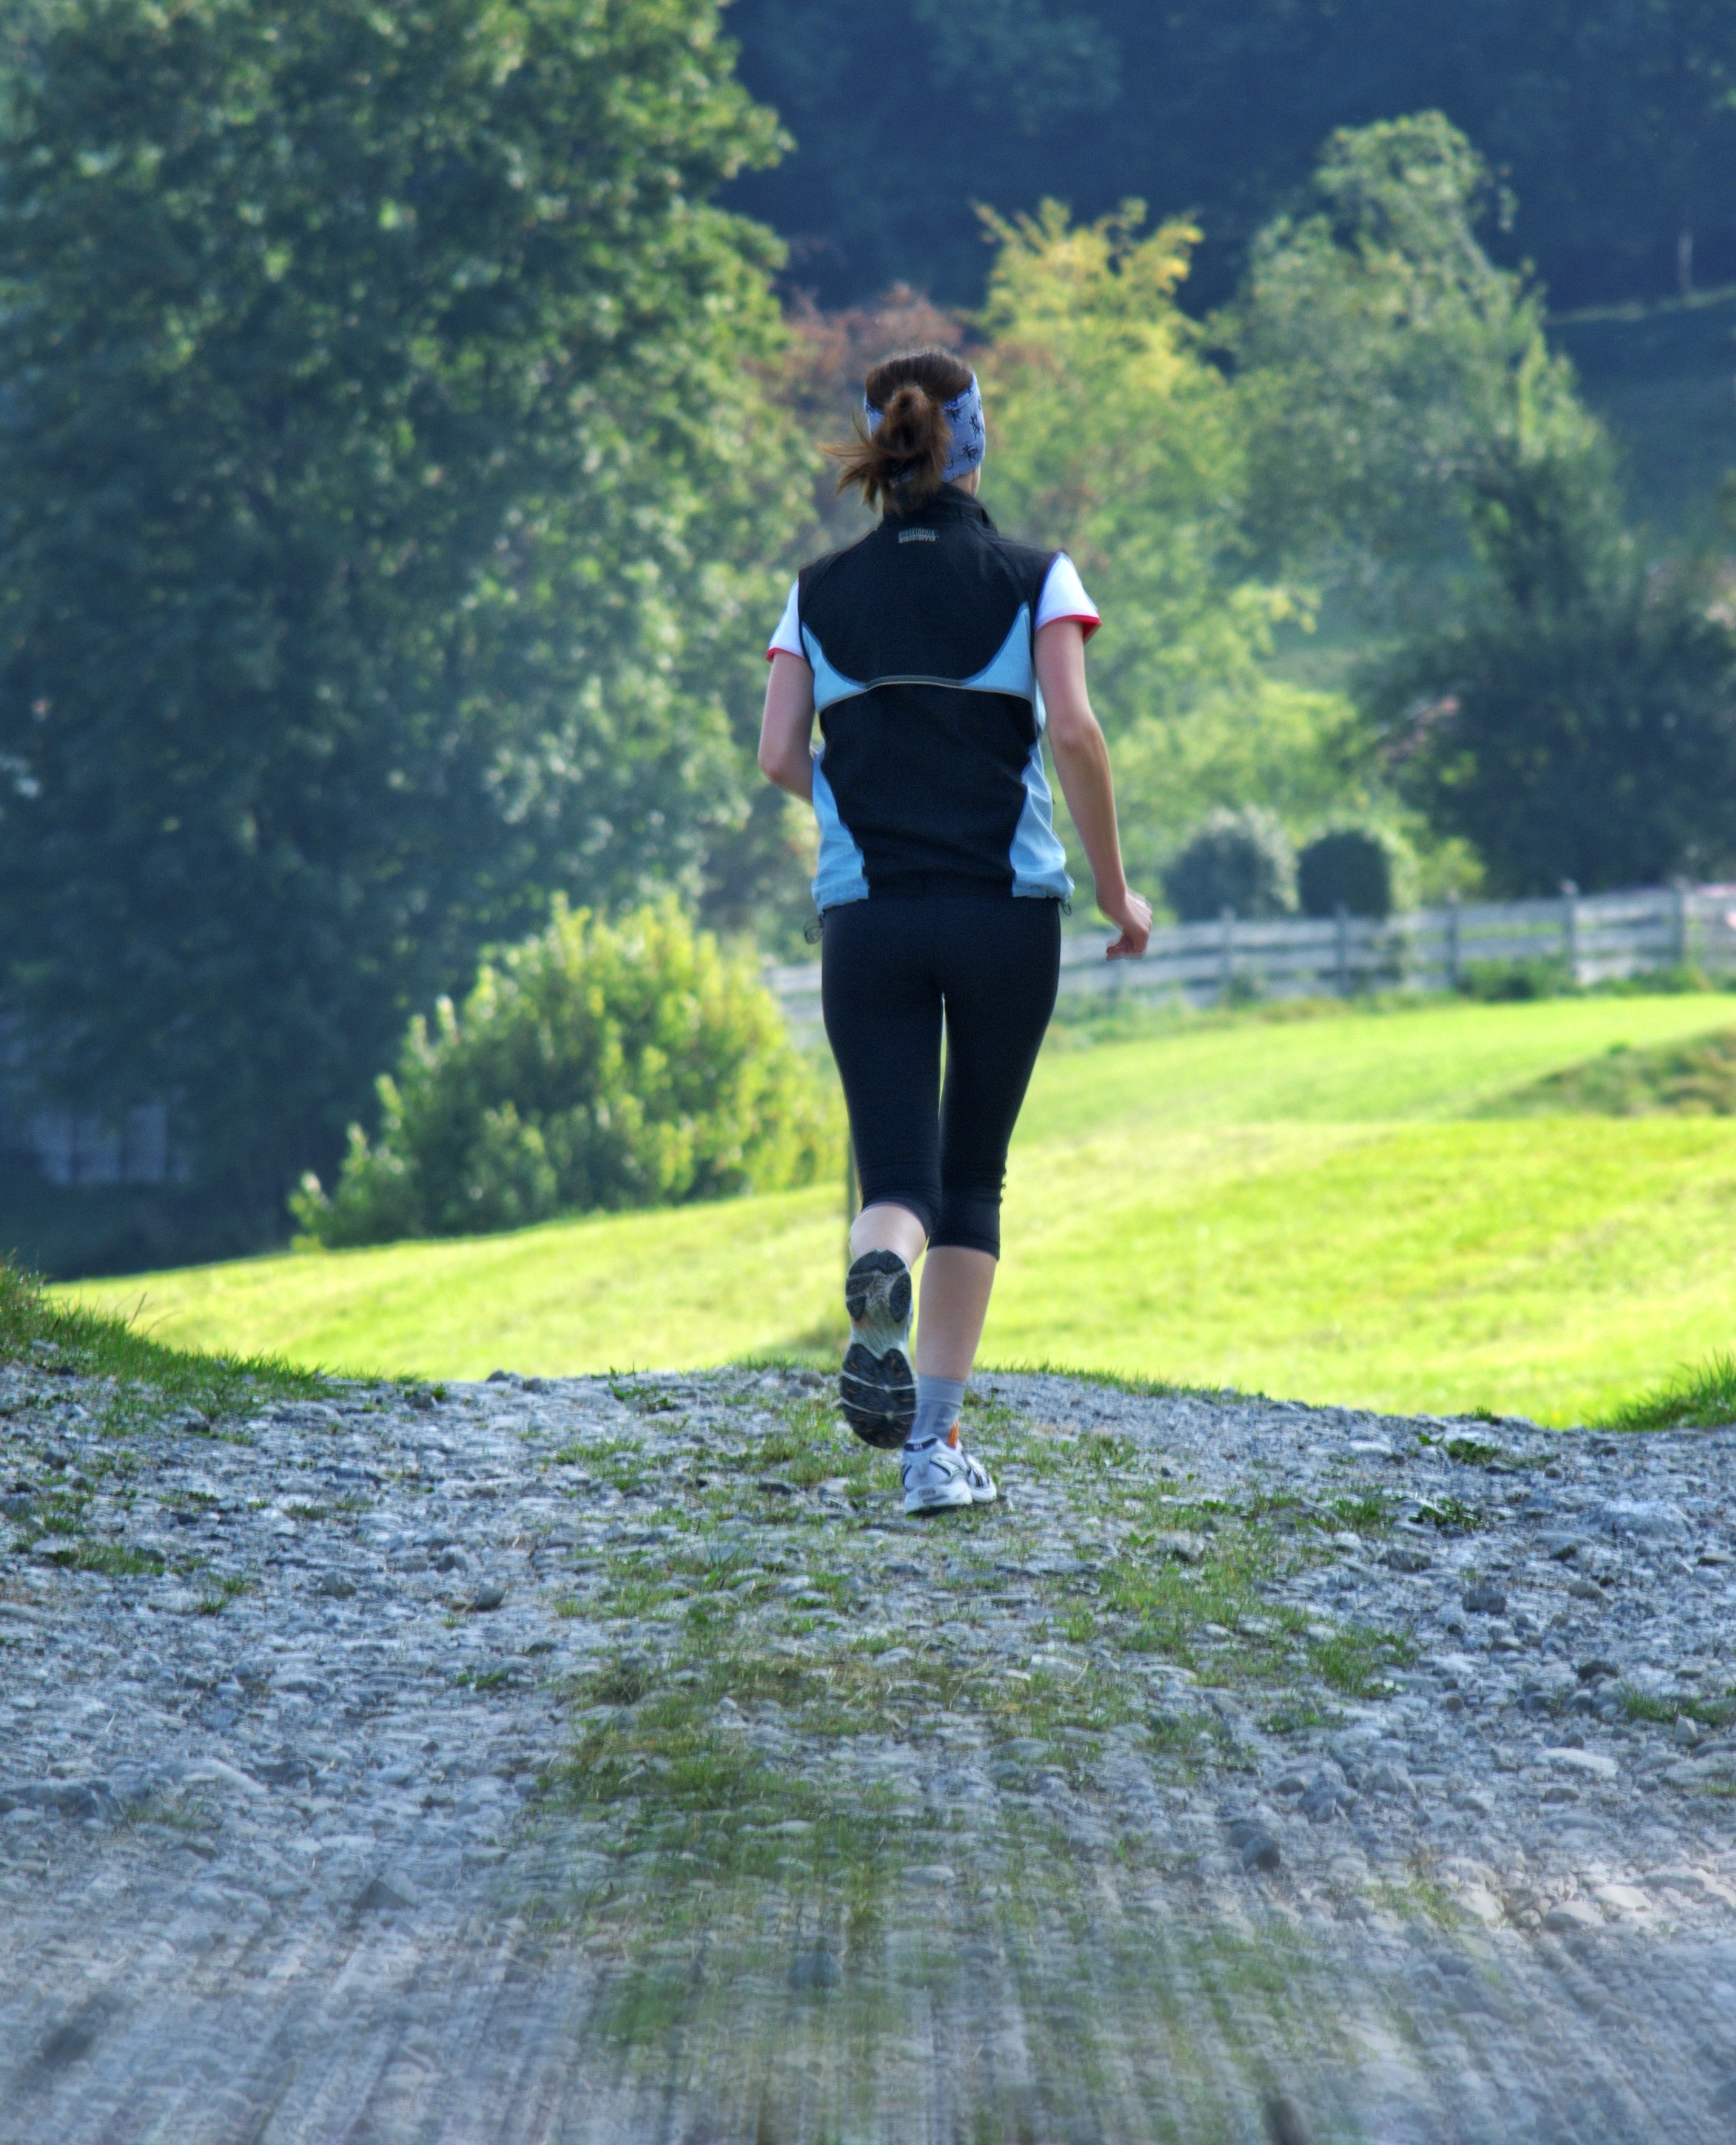
nature, walking, person, girl, woman, sport, running, run, recreation, training, jogging, jogger, leisure, sports, away, recovery, jog, physical exercise, outdoor recreation, human action, endurance sports, ultramarathon, duathlon